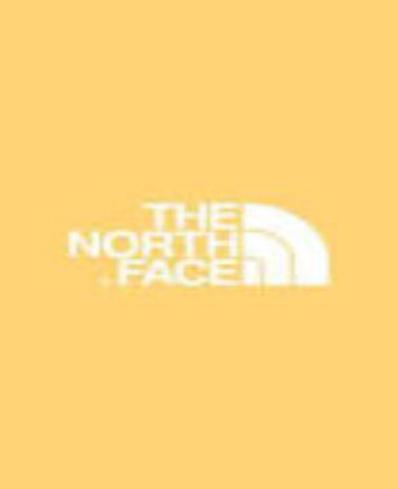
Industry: Clothes